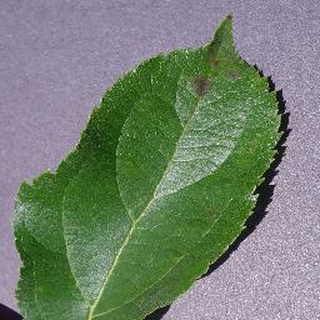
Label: apple_apple_scab